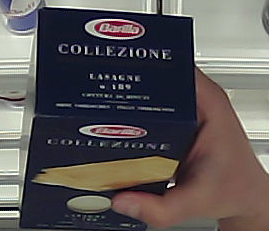
Product: barilla_lasagne